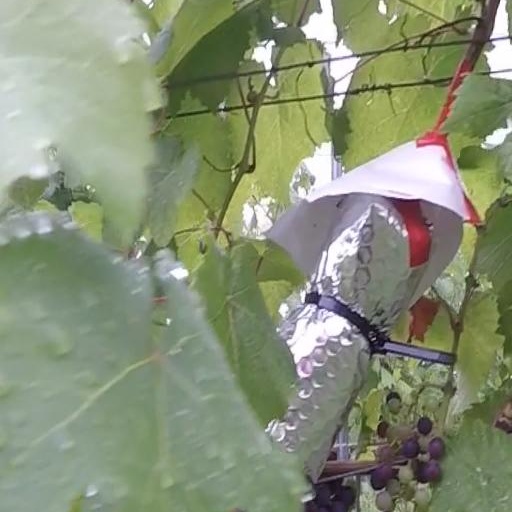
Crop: grape